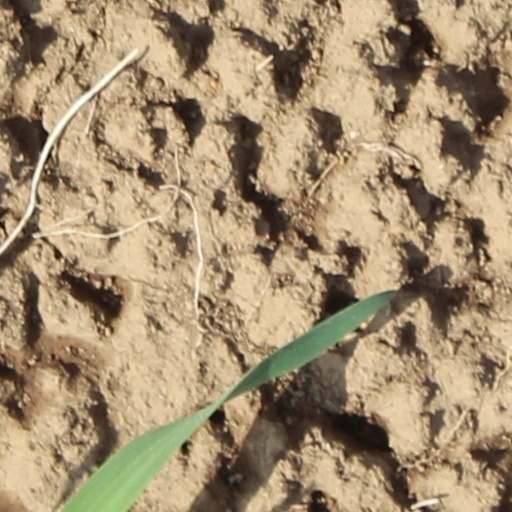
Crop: wheat